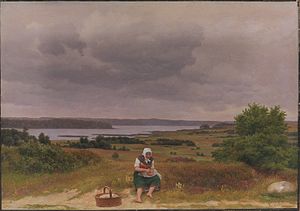
Værker af C.W. Eckersberg
C.W. Eckersberg (1783-1853), Udsigt fra Kongevejen over Furesoeen i naerheden af Rudersdal, 1833. KMS4794
Værkerne af C.W. Eckersberg omfatter malerier og tegninger skabt af guldaldermaleren på omkring et halvt århundrede, fra begyndelsen af 1800-tallet og frem til hans død i 1853.